2018 Toyota/Save Mart 350

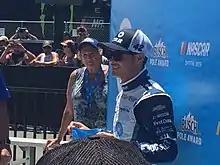
Kyle Larson scored the pole position.

Kyle Larson scored the pole for the race with a time of 75.732 and a speed of .